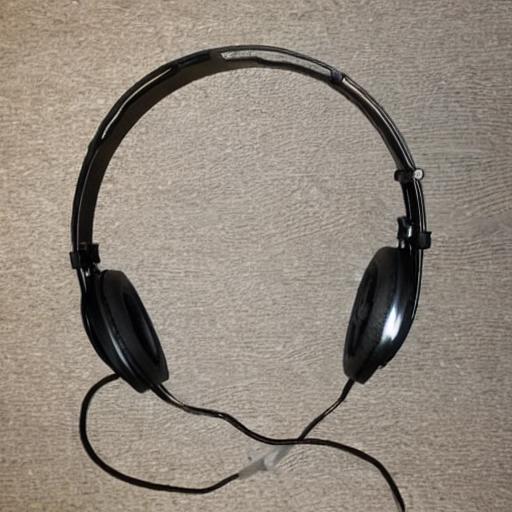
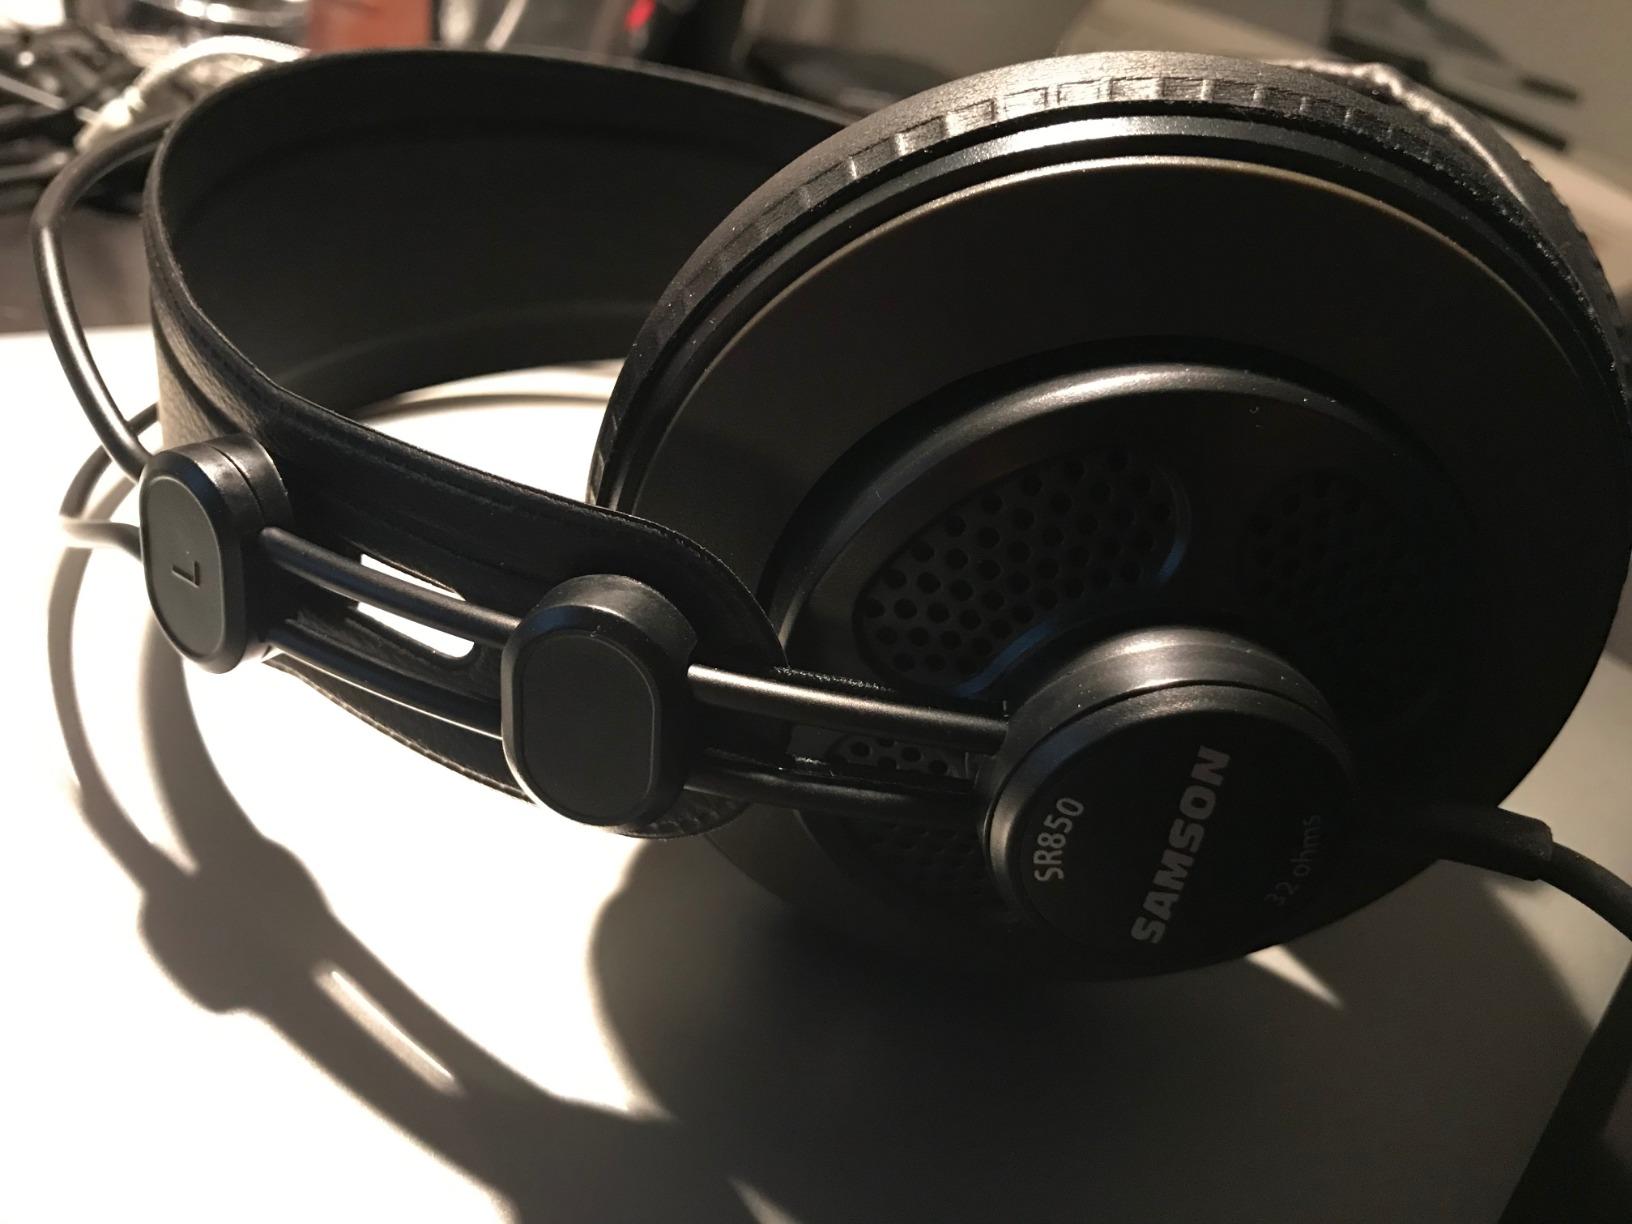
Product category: headphones
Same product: no